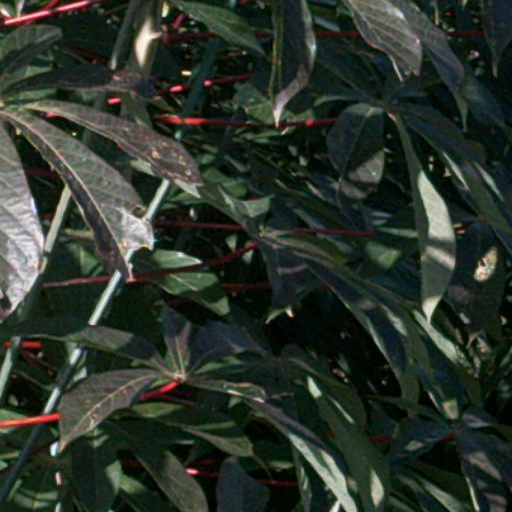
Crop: cassava